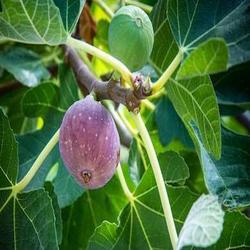
Label: Fig